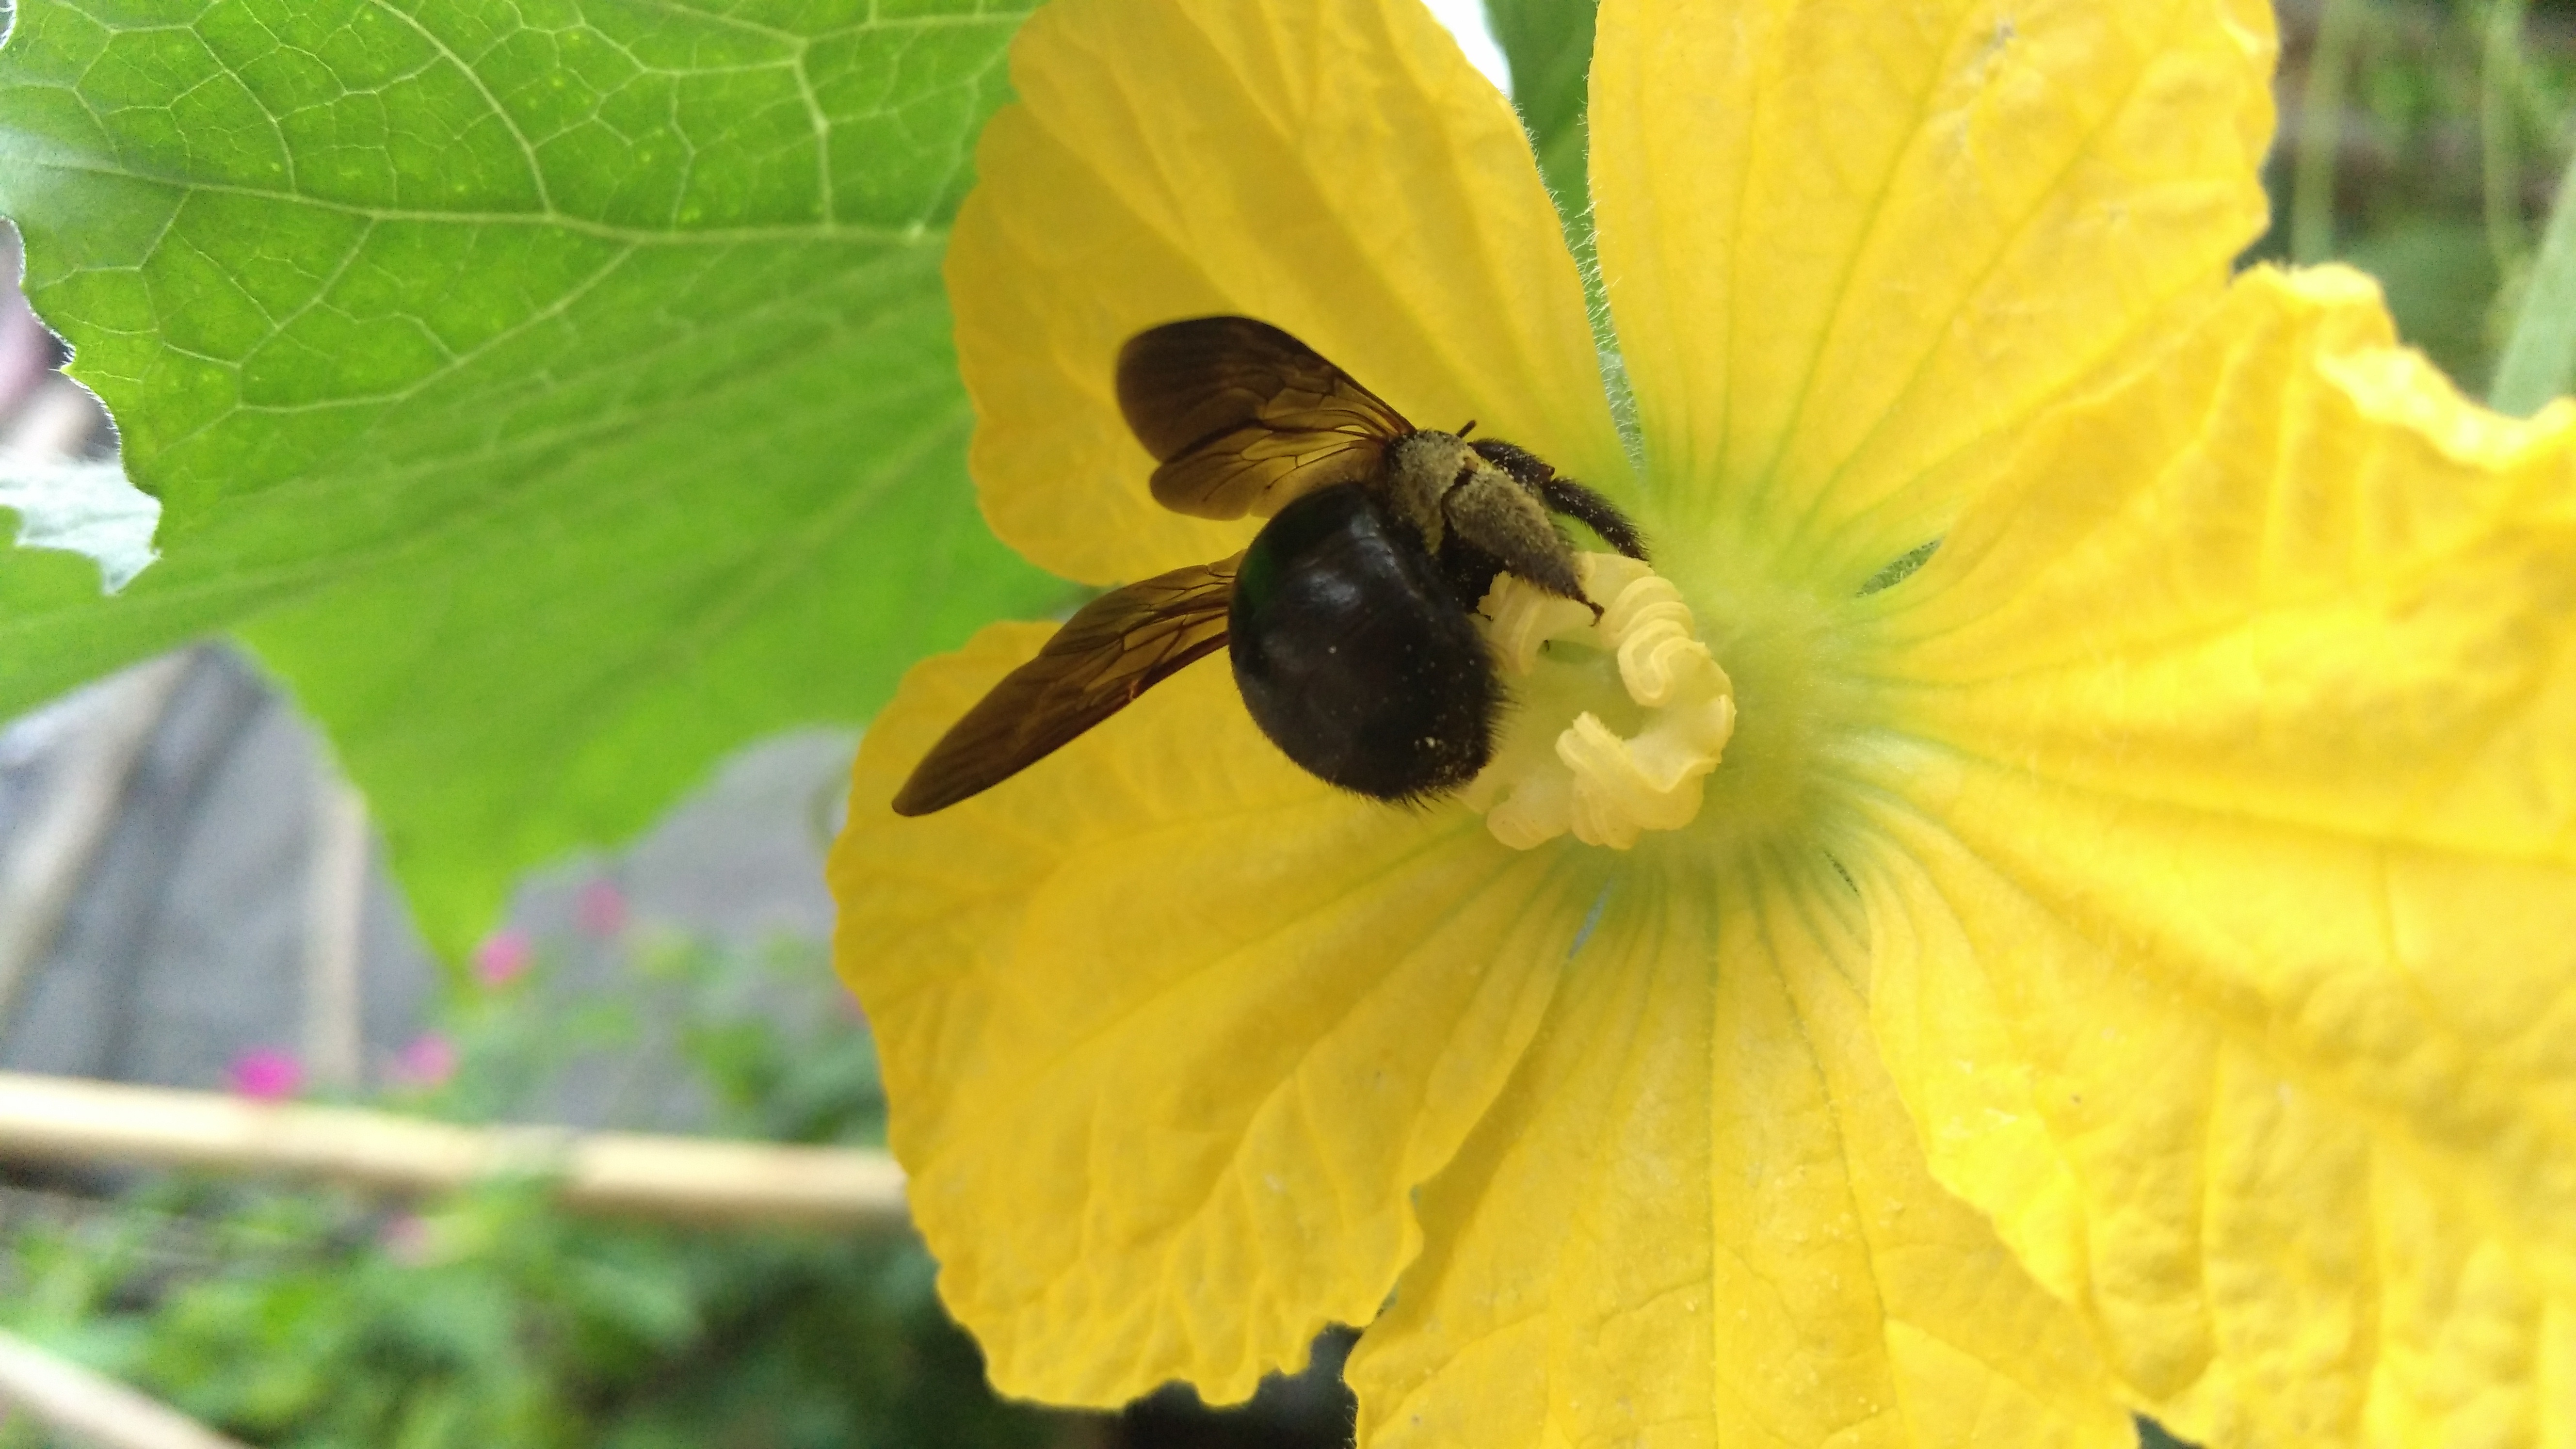
plant, leaf, flower, pollen, insect, macro, botany, yellow, garden, flora, fauna, invertebrate, flowers, close up, bee, bumblebee, nectar, macro photography, flowering plant, honey bee, land plant, membrane winged insect